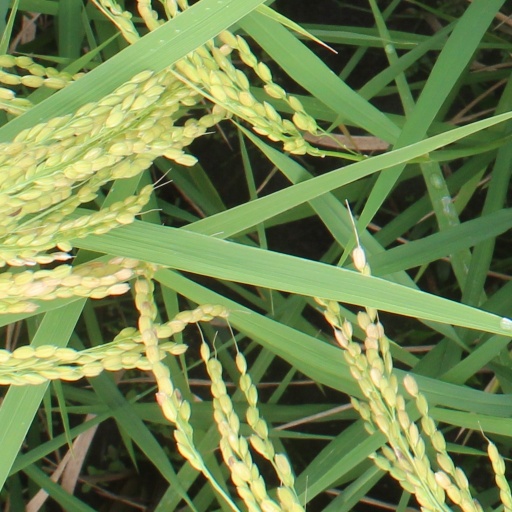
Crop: rice